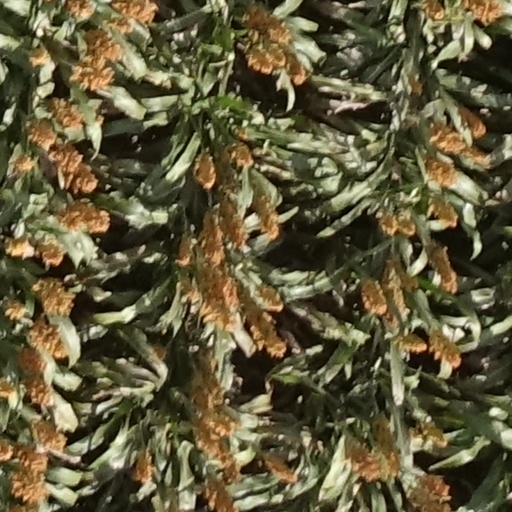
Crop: sorghum